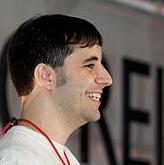
Age: 28